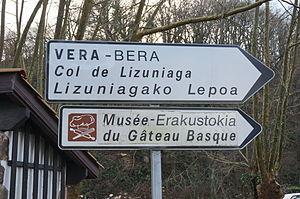
Panneaux bilingues à Sare
Bera, Vera de Bidasoa ou Vera, est un village et une municipalité de la Communauté forale de Navarre, au nord de l'Espagne.
Sare est une commune française située dans le département des Pyrénées-Atlantiques en région Nouvelle-Aquitaine, à la frontière avec l'Espagne. Elle est adossée à la chaîne pyrénéenne, qui forme autour du bassin occupé par le bourg un cirque ouvert vers l'est et le nord. Son histoire géologique explique la formation de grottes qui ont été occupées durant l'Aurignacien ; l'âge du bronze a, quant à lui, laissé de nombreux monuments funéraires sur les pistes et les plateaux montagneux de la commune. Son territoire forme aujourd'hui une enclave dans la Communauté forale de Navarre avec laquelle elle partage 25 km de frontière et la langue basque ; cette particularité a eu des conséquences fortes sur l'histoire de la commune, qui a au cours des siècles conclu des accords pastoraux avec les communes espagnoles voisines. Pendant la Révolution française, les Basques du Labourd sont accusés de garder des relations avec les Navarrais et les Guipuscoans, ce qui conduit à la déportation de la totalité des habitants de Sare en mars 1794 dans des conditions très précaires.